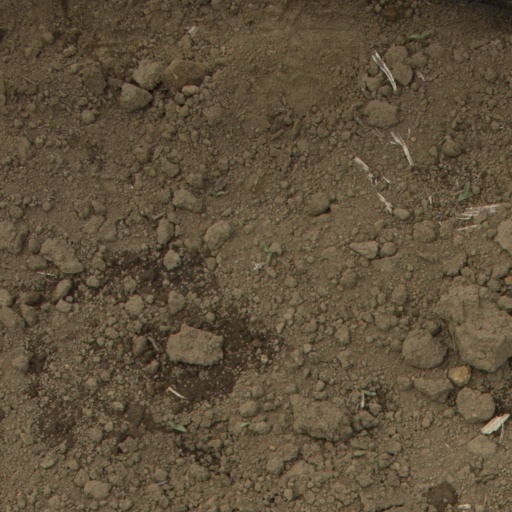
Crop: Jerusalem artichoke